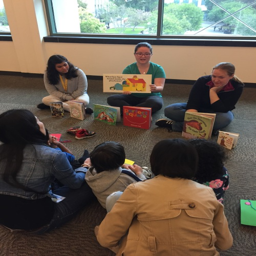
students reading stories to the children .